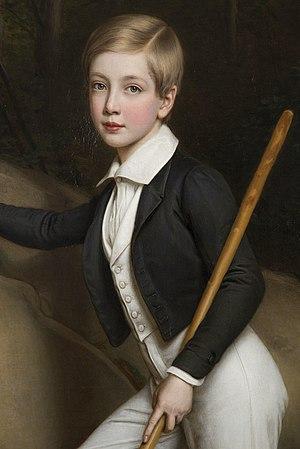
Ferdinand Maximilien de Habsbourg-Lorraine, né à Vienne le 6 juillet 1832 et mort fusillé au Cerro de las Campanas à Santiago de Querétaro le 19 juin 1867, est un archiduc d'Autriche, prince royal de Hongrie et de Bohême, devenu empereur du Mexique sous le nom de Maximilien Iᵉʳ en 1864. Frère cadet de l'empereur d'Autriche François-Joseph Iᵉʳ, il épouse en 1857 la princesse Charlotte de Belgique.